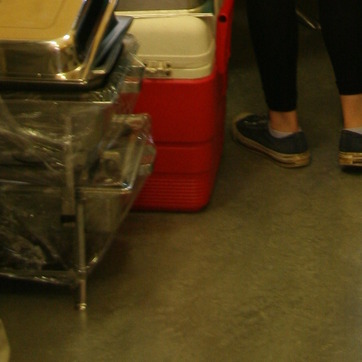
Material: plastic